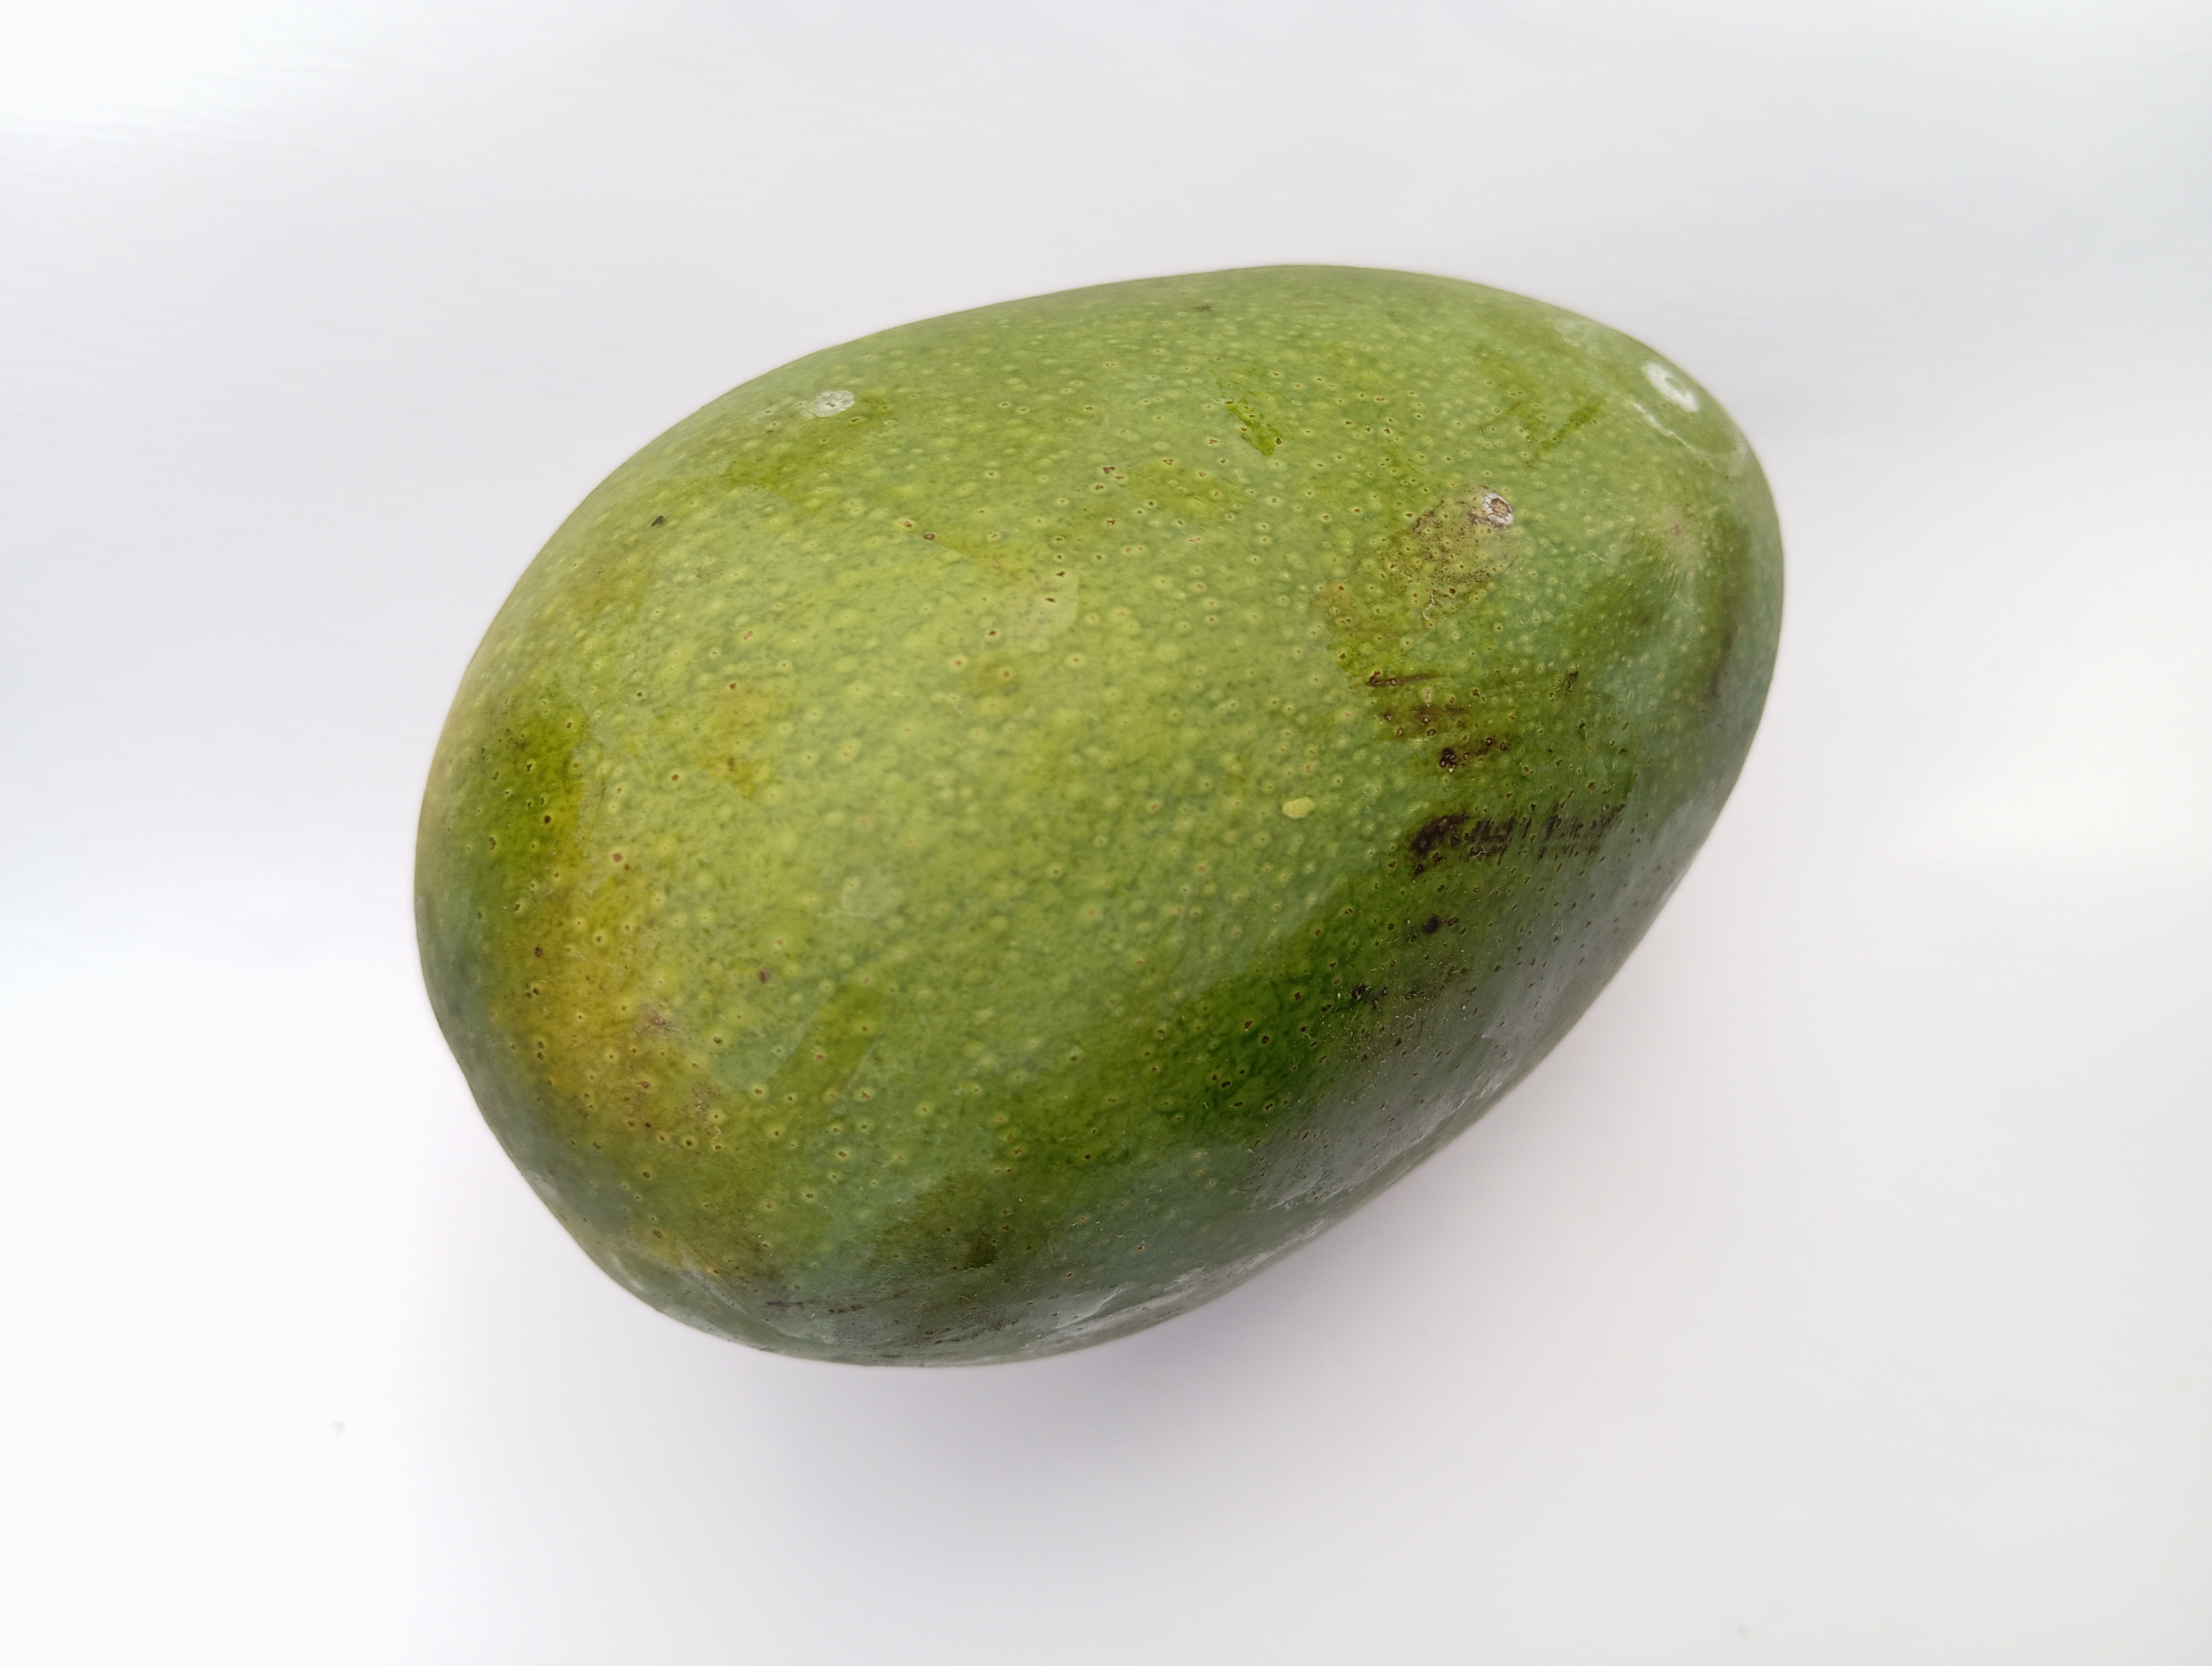
Mango variety: Himsagar